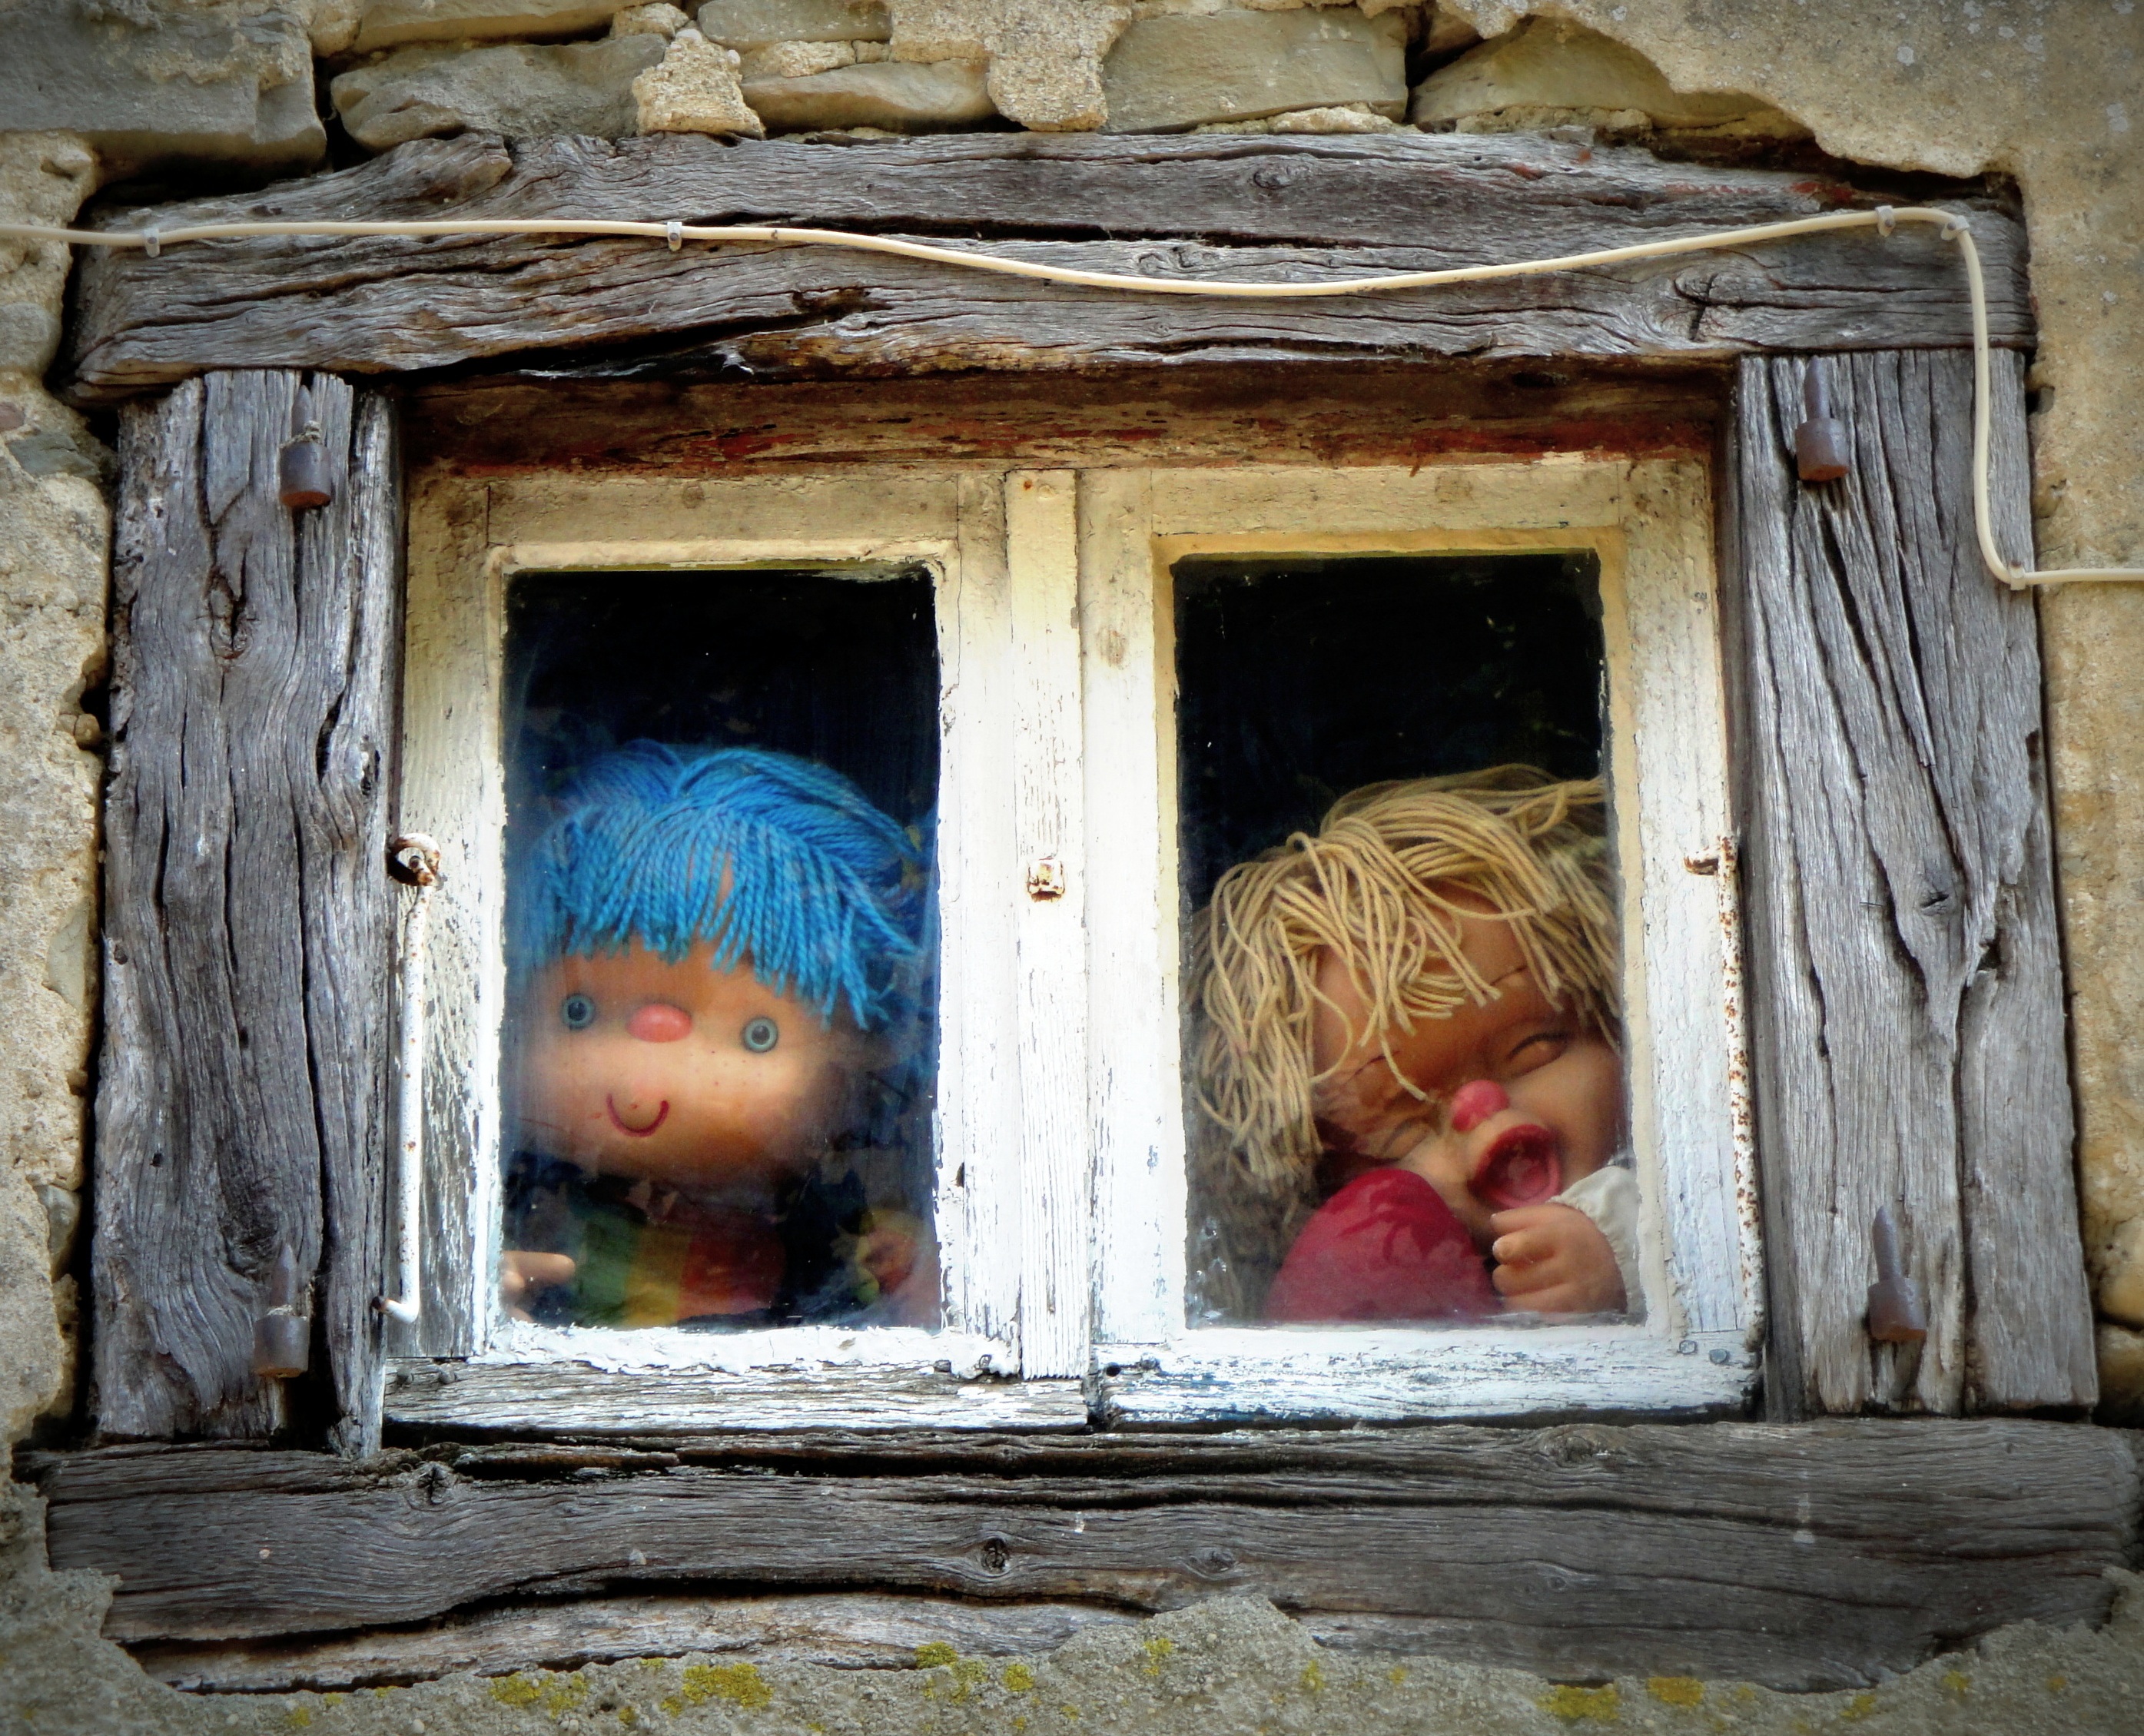
nature, outdoor, architecture, wood, house, window, building, wall, summer, vacation, tourist, travel, recreation, france, tranquility, europe, rural, reflection, mediterranean, tranquil, scenic, color, peaceful, autumn, scenery, holiday, calm, ancient, sightseeing, attraction, silence, tourism, smiling, relaxing, art, fun, french, relaxation, temple, picturesque, dolls, welcome, serenity, culture, scene, picture frame, european, fr, carving, languedoc, soul, hello, feedback, visit, destination, sights, contact us, ancient history, languedoc roussillon, good life